AMC 35

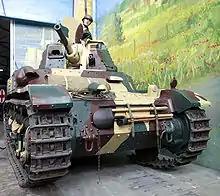
AMC 35 on display at the Musée des Blindés in Saumur

The Belgian Army had ordered 25 AMC 34 hulls with Renault on 13 September 1935 at a unit price of 360,000 French francs, together with a matching number of APX2 turrets to be delivered by Batignolles-Châtillon, for a total project budget of 18.5 million Belgian francs. The hulls were indicated to be of a "second series", an improved AMC 34 — referring to the same line of development that would result in the AMC 35. Their delivery was supposed to commence in October 1935. However, that month Renault started production of the original AMC 34; it was as yet unable to manufacture the improved version. Technological, financial and social problems — in December 1936 the military division of Renault was nationalised and restructured into the new AMX-factory — ensured that for 1936 also, delivery would be delayed. As large orders had become unlikely, the project had a low priority.